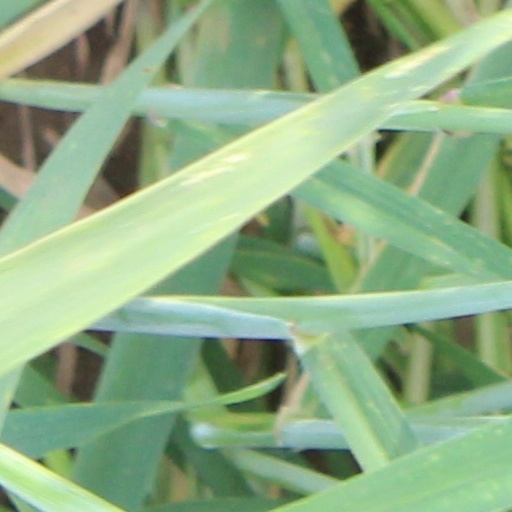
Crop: wheat